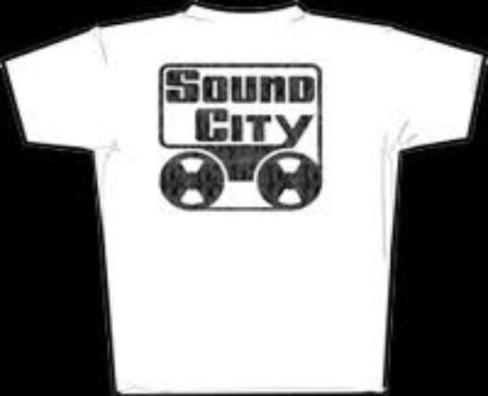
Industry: Leisure